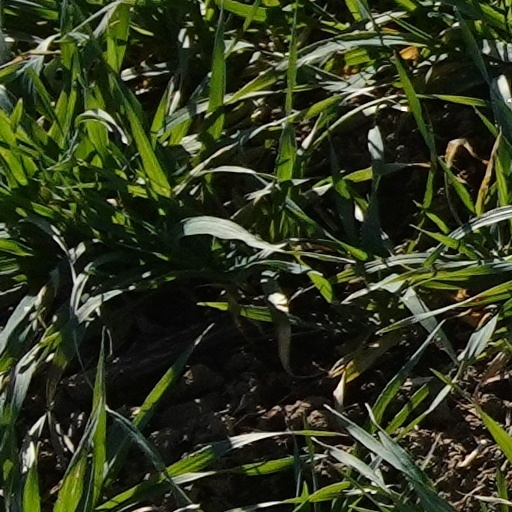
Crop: wheat